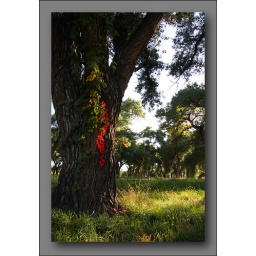
We don't have a lot of red trees in the fall here, but occasionally, we'll get a red vine.